Old Mother Hubbard

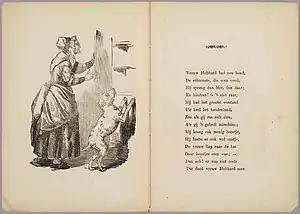
"Moeder Hubbard en haar hond", the 1860 translation from the Netherlands

John Harris’ publications marked a shift from moralising works for children to catering for their imaginative entertainment, in which his Mother Hubbard series of books played a decisive part. Nevertheless, other publishers developed strategies whereby amusement and instruction might be combined. One American publisher included a complete set of serif type opposite the title page, featuring capitals, small letters, italics, ligatures and numbers, as an aid to further reading. An English printer served the same purpose by running capital and small letters and numerals along the top and bottom margins of his picture book. Later on, alphabet plates were introduced into the nursery with a scene from the rhyme to one side or at the centre (see opposite). Indeed, illustrations of Mother Hubbard and her dog were adapted to many other ends, from adorning money boxes so as to encourage thrift to a variation of the snap card game to develop memory.